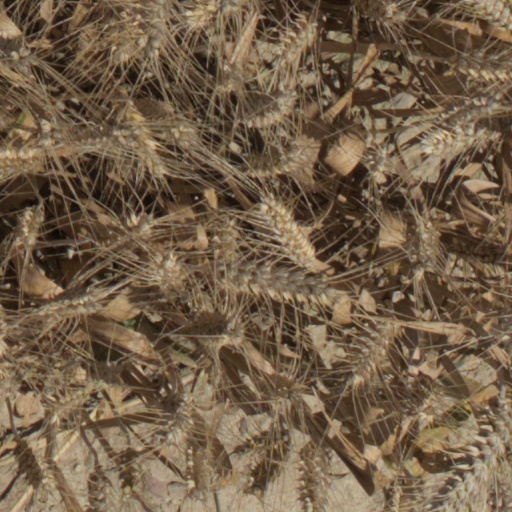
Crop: wheat